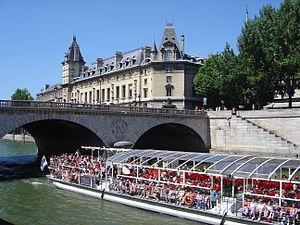
Bateau-omnibus passant sous le pont «
Le tourisme fluvial à Paris est assuré par plusieurs compagnies proposant des services touristiques sur la Seine, dont la plus connue est la Compagnie des Bateaux Mouches.
Un bateau est une construction humaine capable de flotter sur l'eau et de s'y déplacer, dirigé par ses occupants. Il répond aux besoins du transport maritime ou fluvial, et permet diverses activités telles que le transport de personnes ou de marchandises, la guerre sur mer, la pêche, la plaisance, ou d'autres services tels que la sécurité des autres bateaux.